Raghavendra Math (Mantralayam)

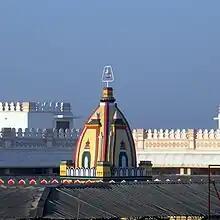
Sri Raghavendra Swamy Mutt, Mantralayam

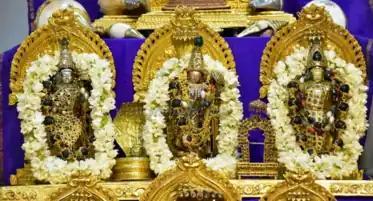
Sri Moola rama, Digvijaya rama and Jayarama Idols at Raghavendra Math

Sri Raghavendra Swamy Mutt, Mantralayam is one of the Dvaita Vedanta monasteries (Matha) descended from Madhvacharya through Sri Jayatirtha further with Vibudhendra Tirtha (a disciple of "Ramchandra Tirtha"). It is one of the three premier monasteries descended in the lineage of Jayatirtha the other two being Uttaradi Math and Vyasaraja Math and are jointly referred as "Mathatraya". It is the pontiffs and pandits of the "Mathatraya" that have been the principle architects of post-Madhva Dvaita Vedanta through the centuries.